Answer in natural language. Considering the relative positions, is natural wood threedrawer dresser (marked A) to the left or right of framed monochromatic wall decor painting (marked C)? Choose between the following options: left or right
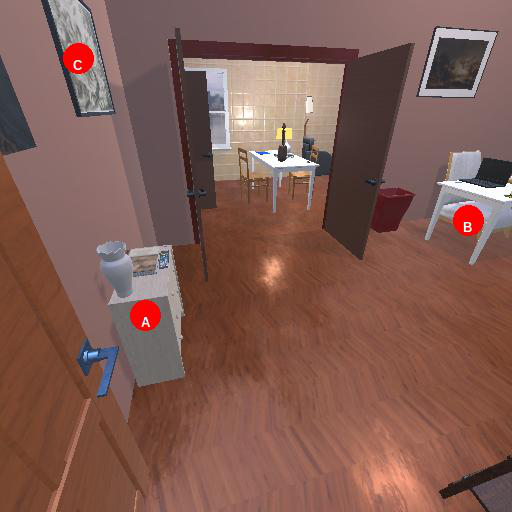
<answer>right</answer>